Ramat Sharett

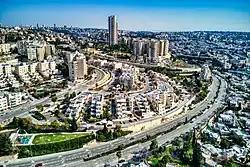
Holyland towers and Ramat Sharett

Ramat Sharett (lit. "Sharett Heights") is a neighbourhood in southwest Jerusalem, located between Ramat Denya and Beit VeGan. The neighborhood was established in 1974 and named for Moshe Sharett, Prime Minister of Israel in 1953–1955.